Culture of Bulgaria

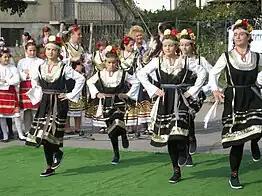
Bulgarian traditional dance.

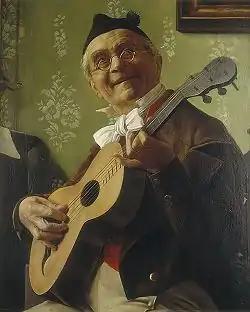
"A man from Florence", 1888 Renaissance-style painting by Konstantin Velichkov.

A number of ancient civilizations, including the Thracians, ancient Greeks, Scythians, Celts, ancient Romans, Goths (Ostrogoths and Visigoths), Slavs (East and West Slavs), Varangians and the Bulgars have left their mark on the culture, history and heritage of Bulgaria. Due to this great variety of influences, Bulgaria has adopted many unusual traditions. Thracian artifacts include numerous temples, tombs, golden treasures and ancient rites and rituals, while the Bulgars have left traces of their heritage in statehood, early architecture, music and dances. Thracian rituals such as the Tryphon Zarezan which is dedicated to Saint Tryphon of Campsada, Kukeri and Martenitsa are to this day kept alive in the modern Bulgarian culture.